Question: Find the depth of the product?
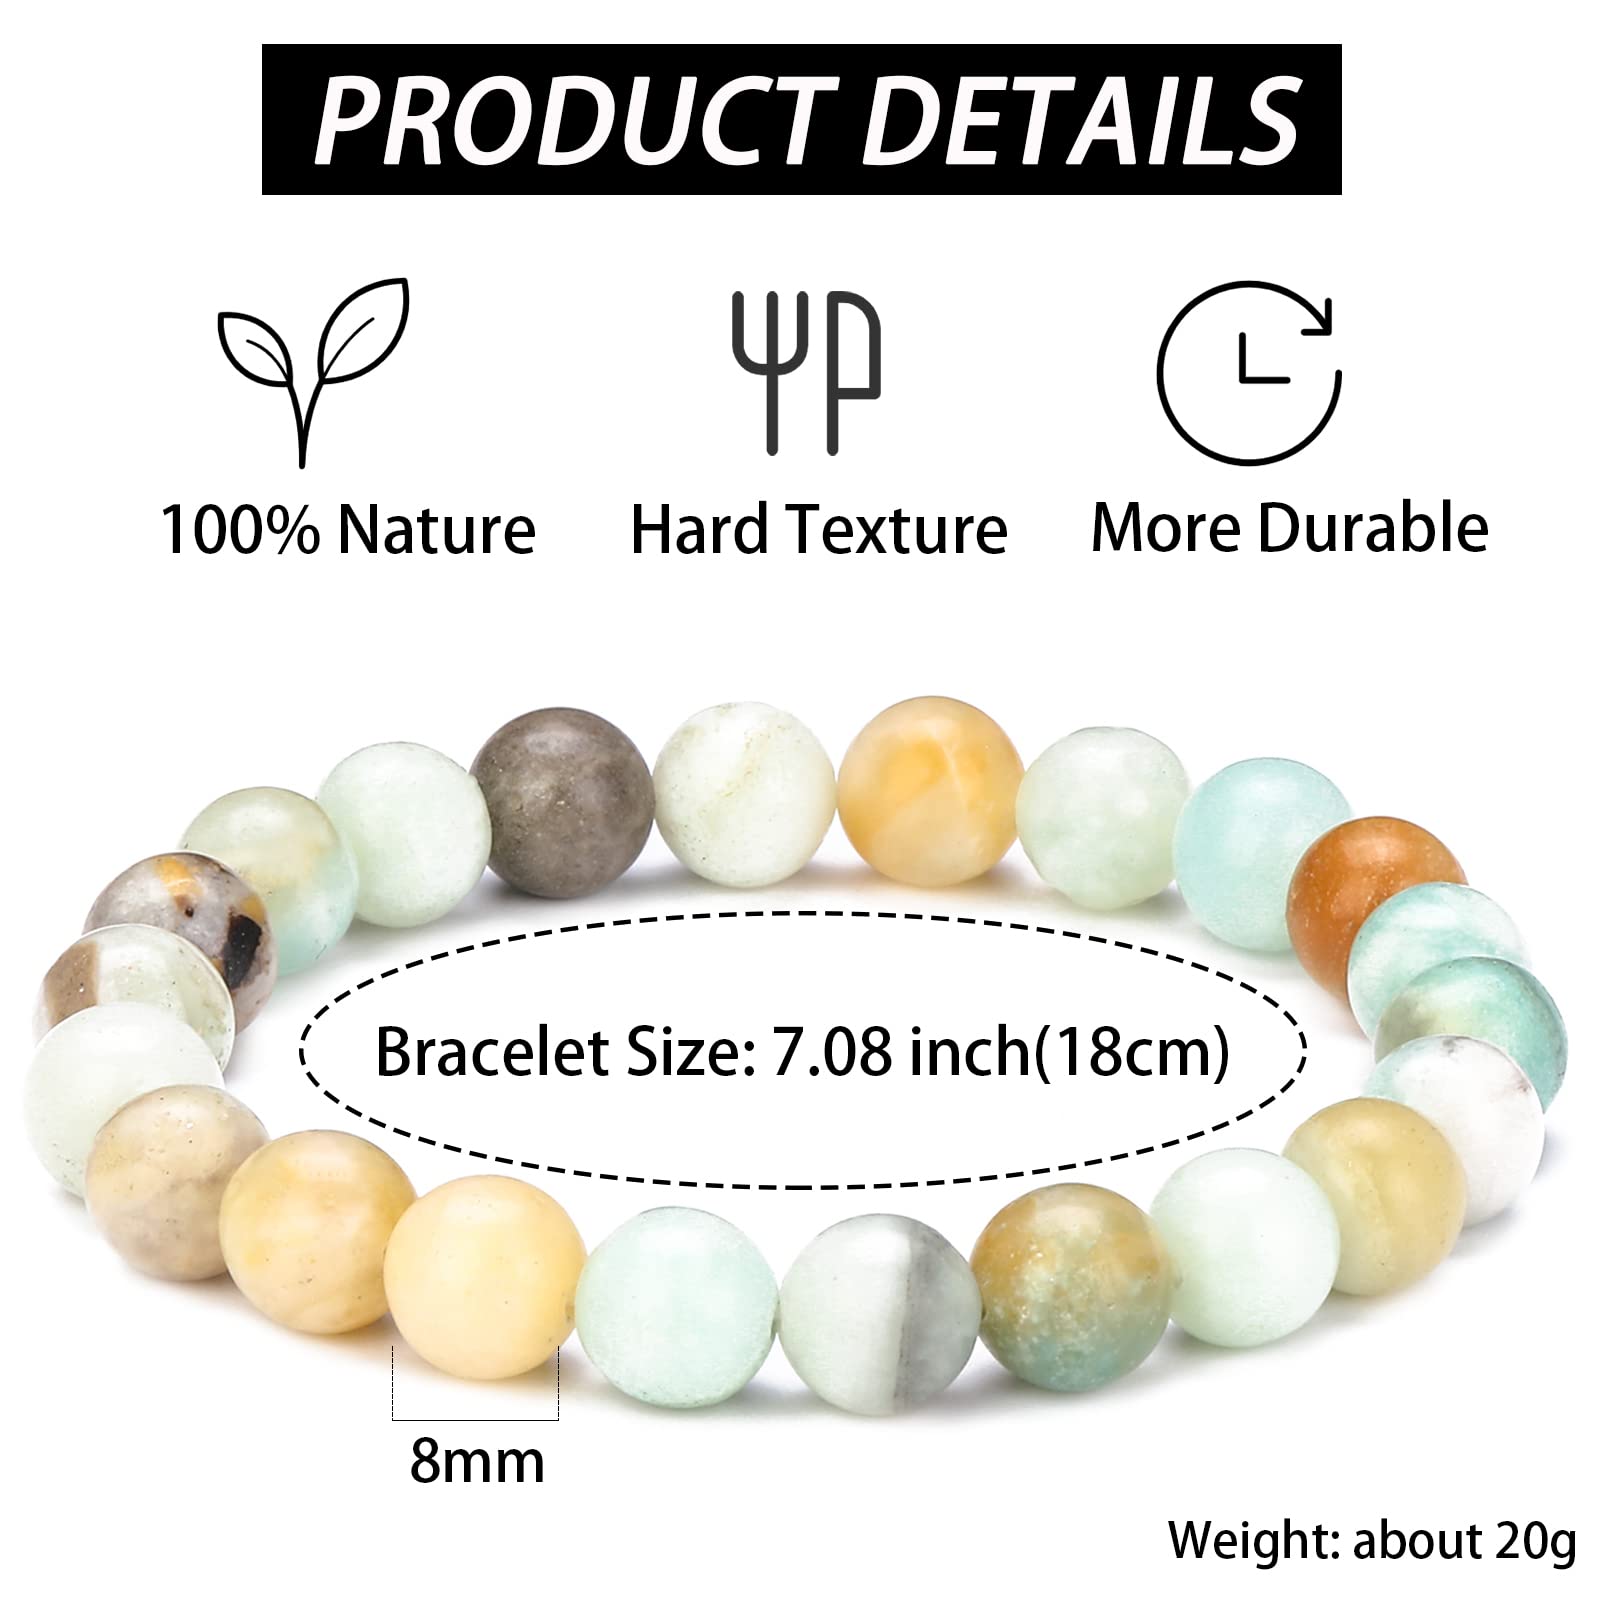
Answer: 18.0 centimetre